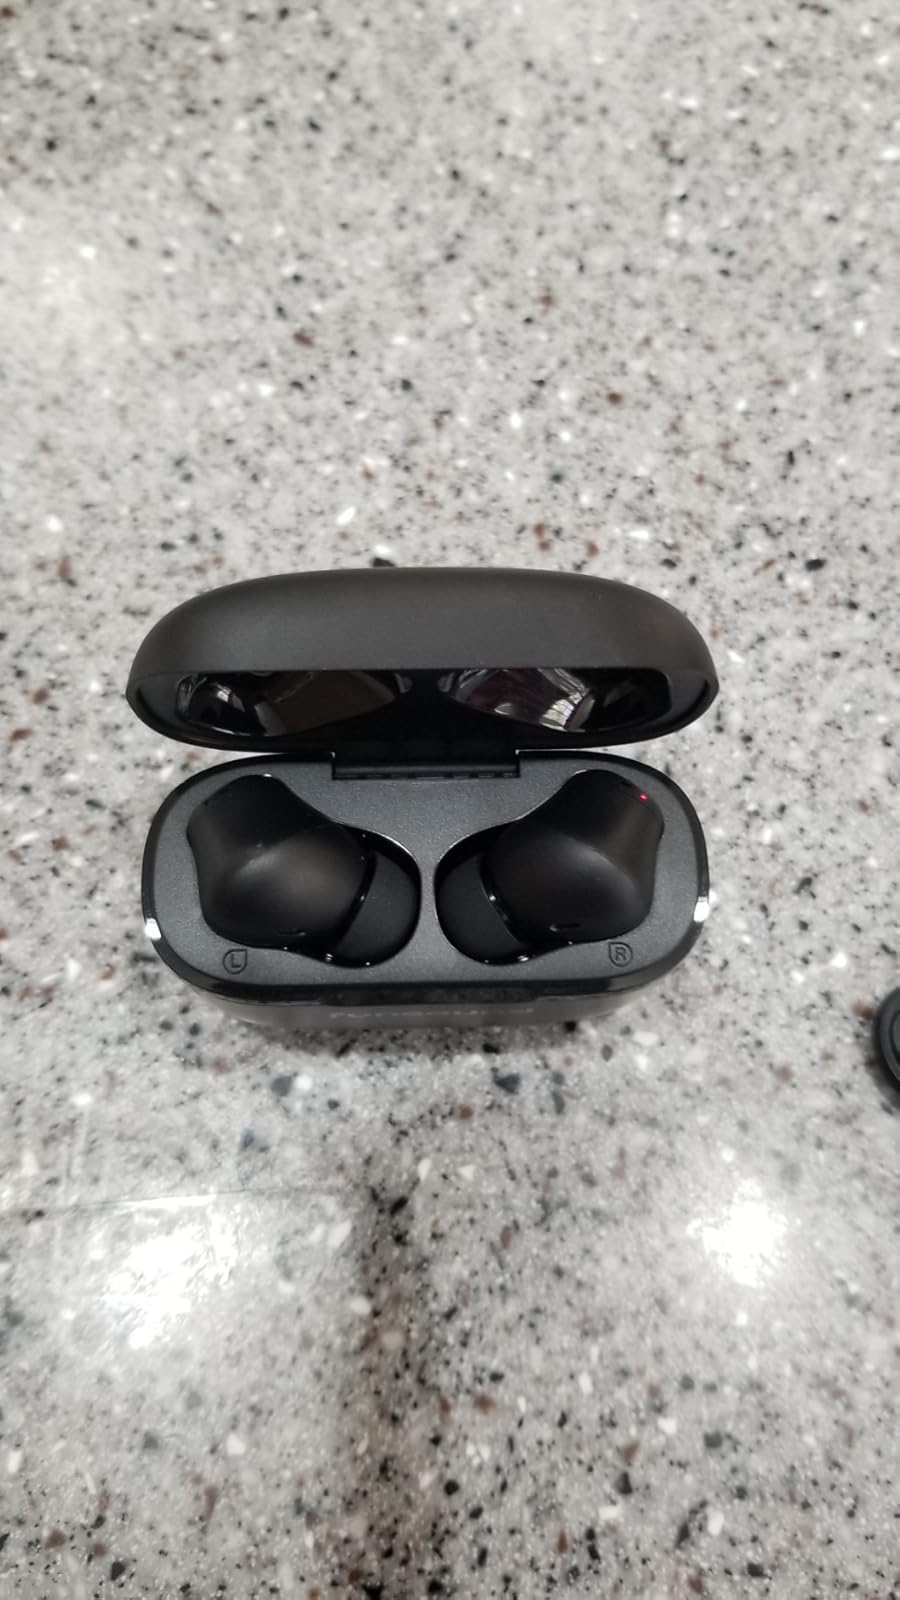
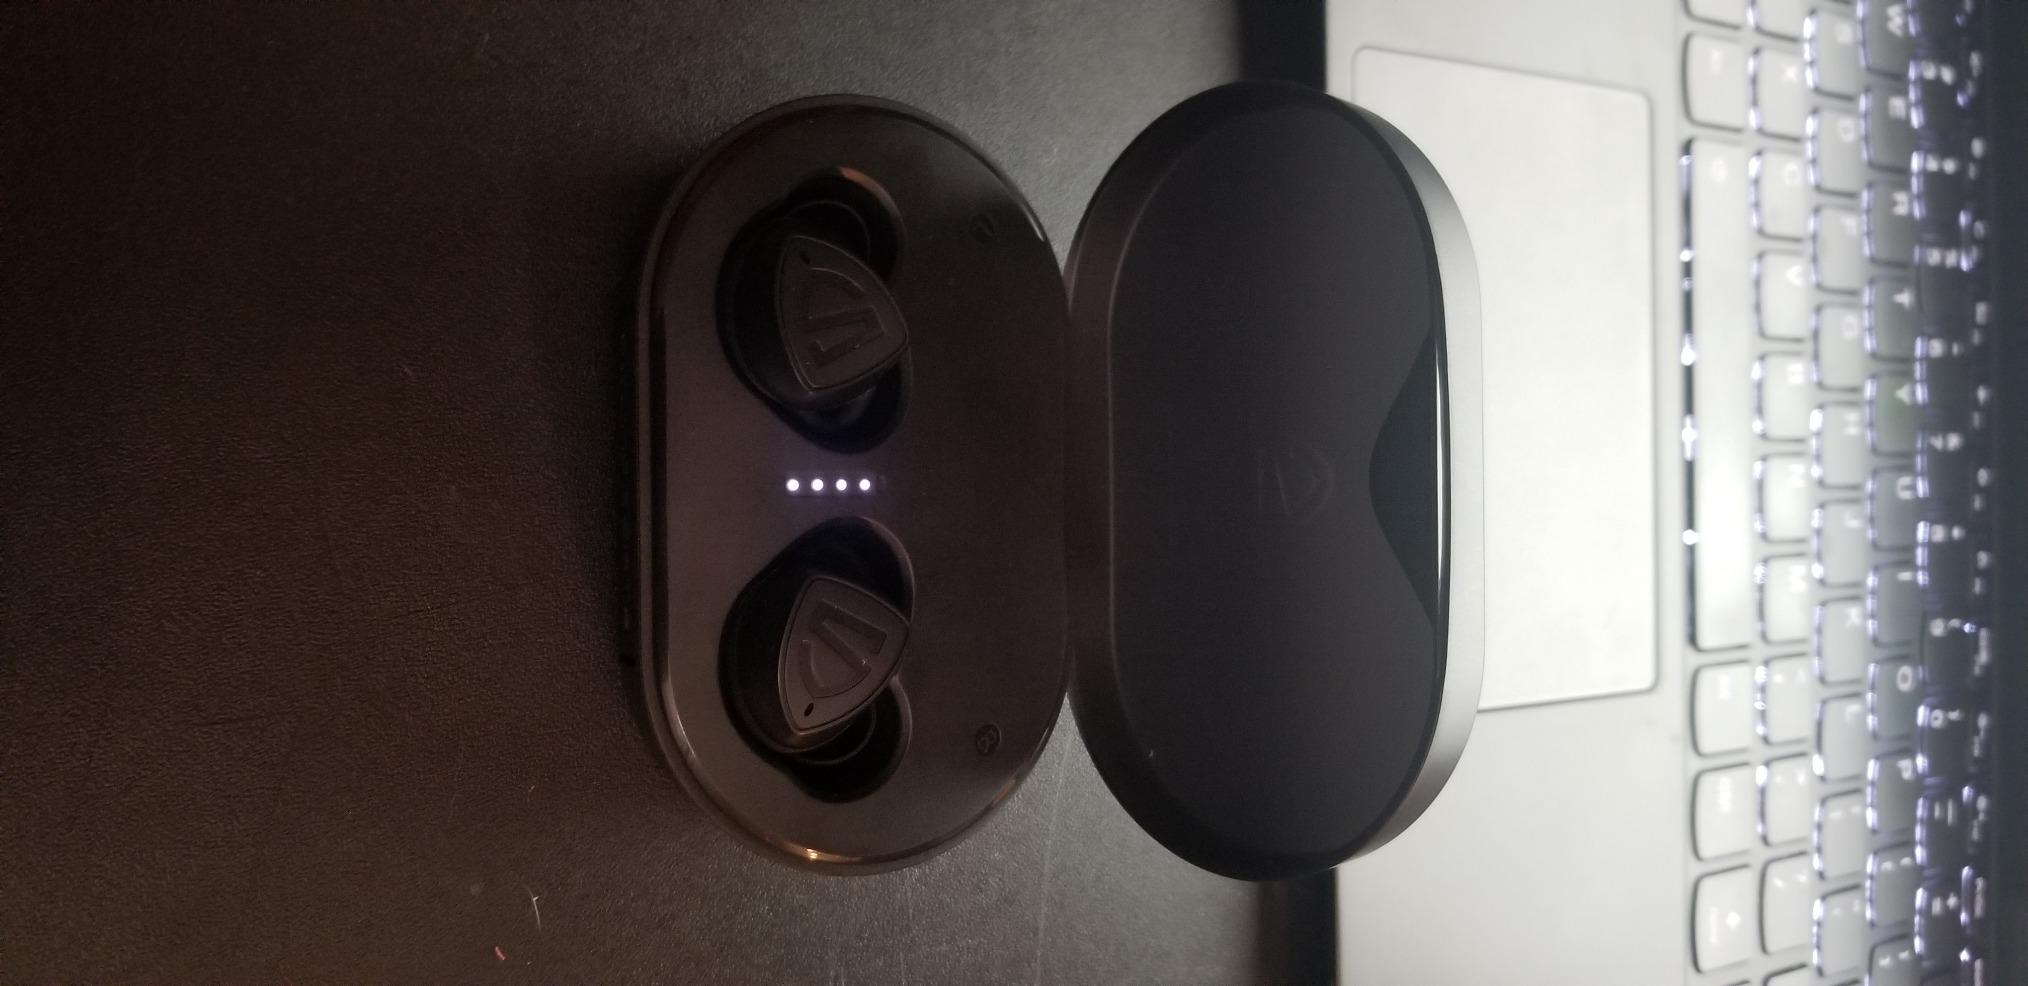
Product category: earbuds
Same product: no